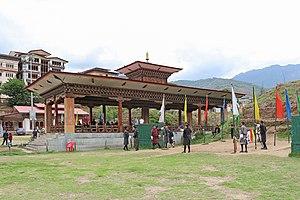
Terrain de tir à l'arc Changlimithang, Thimphu, Bhoutan